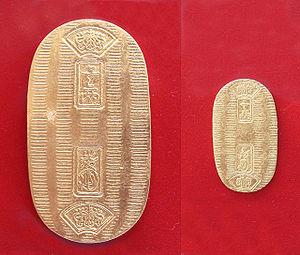
La mine d'or de Toi était une importante mine d'or du Japon, située dans la ville de Toi à l'Ouest de la péninsule d'Izu dans la préfecture de Shizuoka.
Le système monétaire Tokugawa est un système monétaire métallique unitaire et indépendant fondé par le shogun Tokugawa Ieyasu en 1601 au Japon et demeuré en vigueur tout au long du shogunat Tokugawa, jusqu'à sa disparition en 1867.